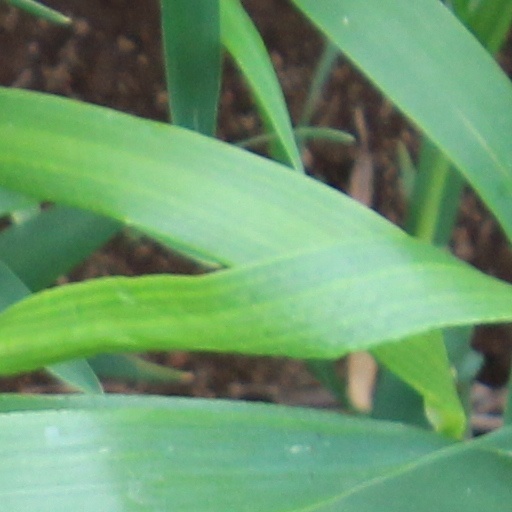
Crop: wheat